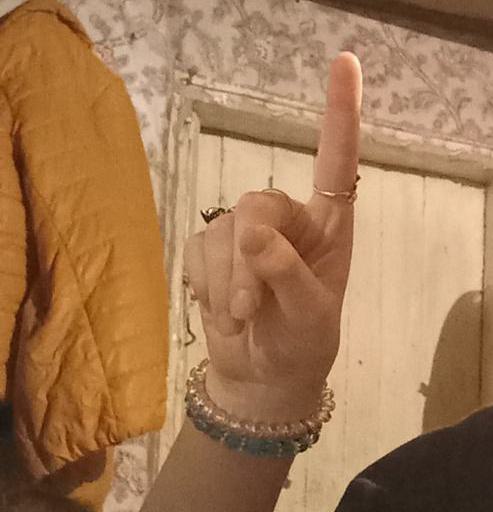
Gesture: one